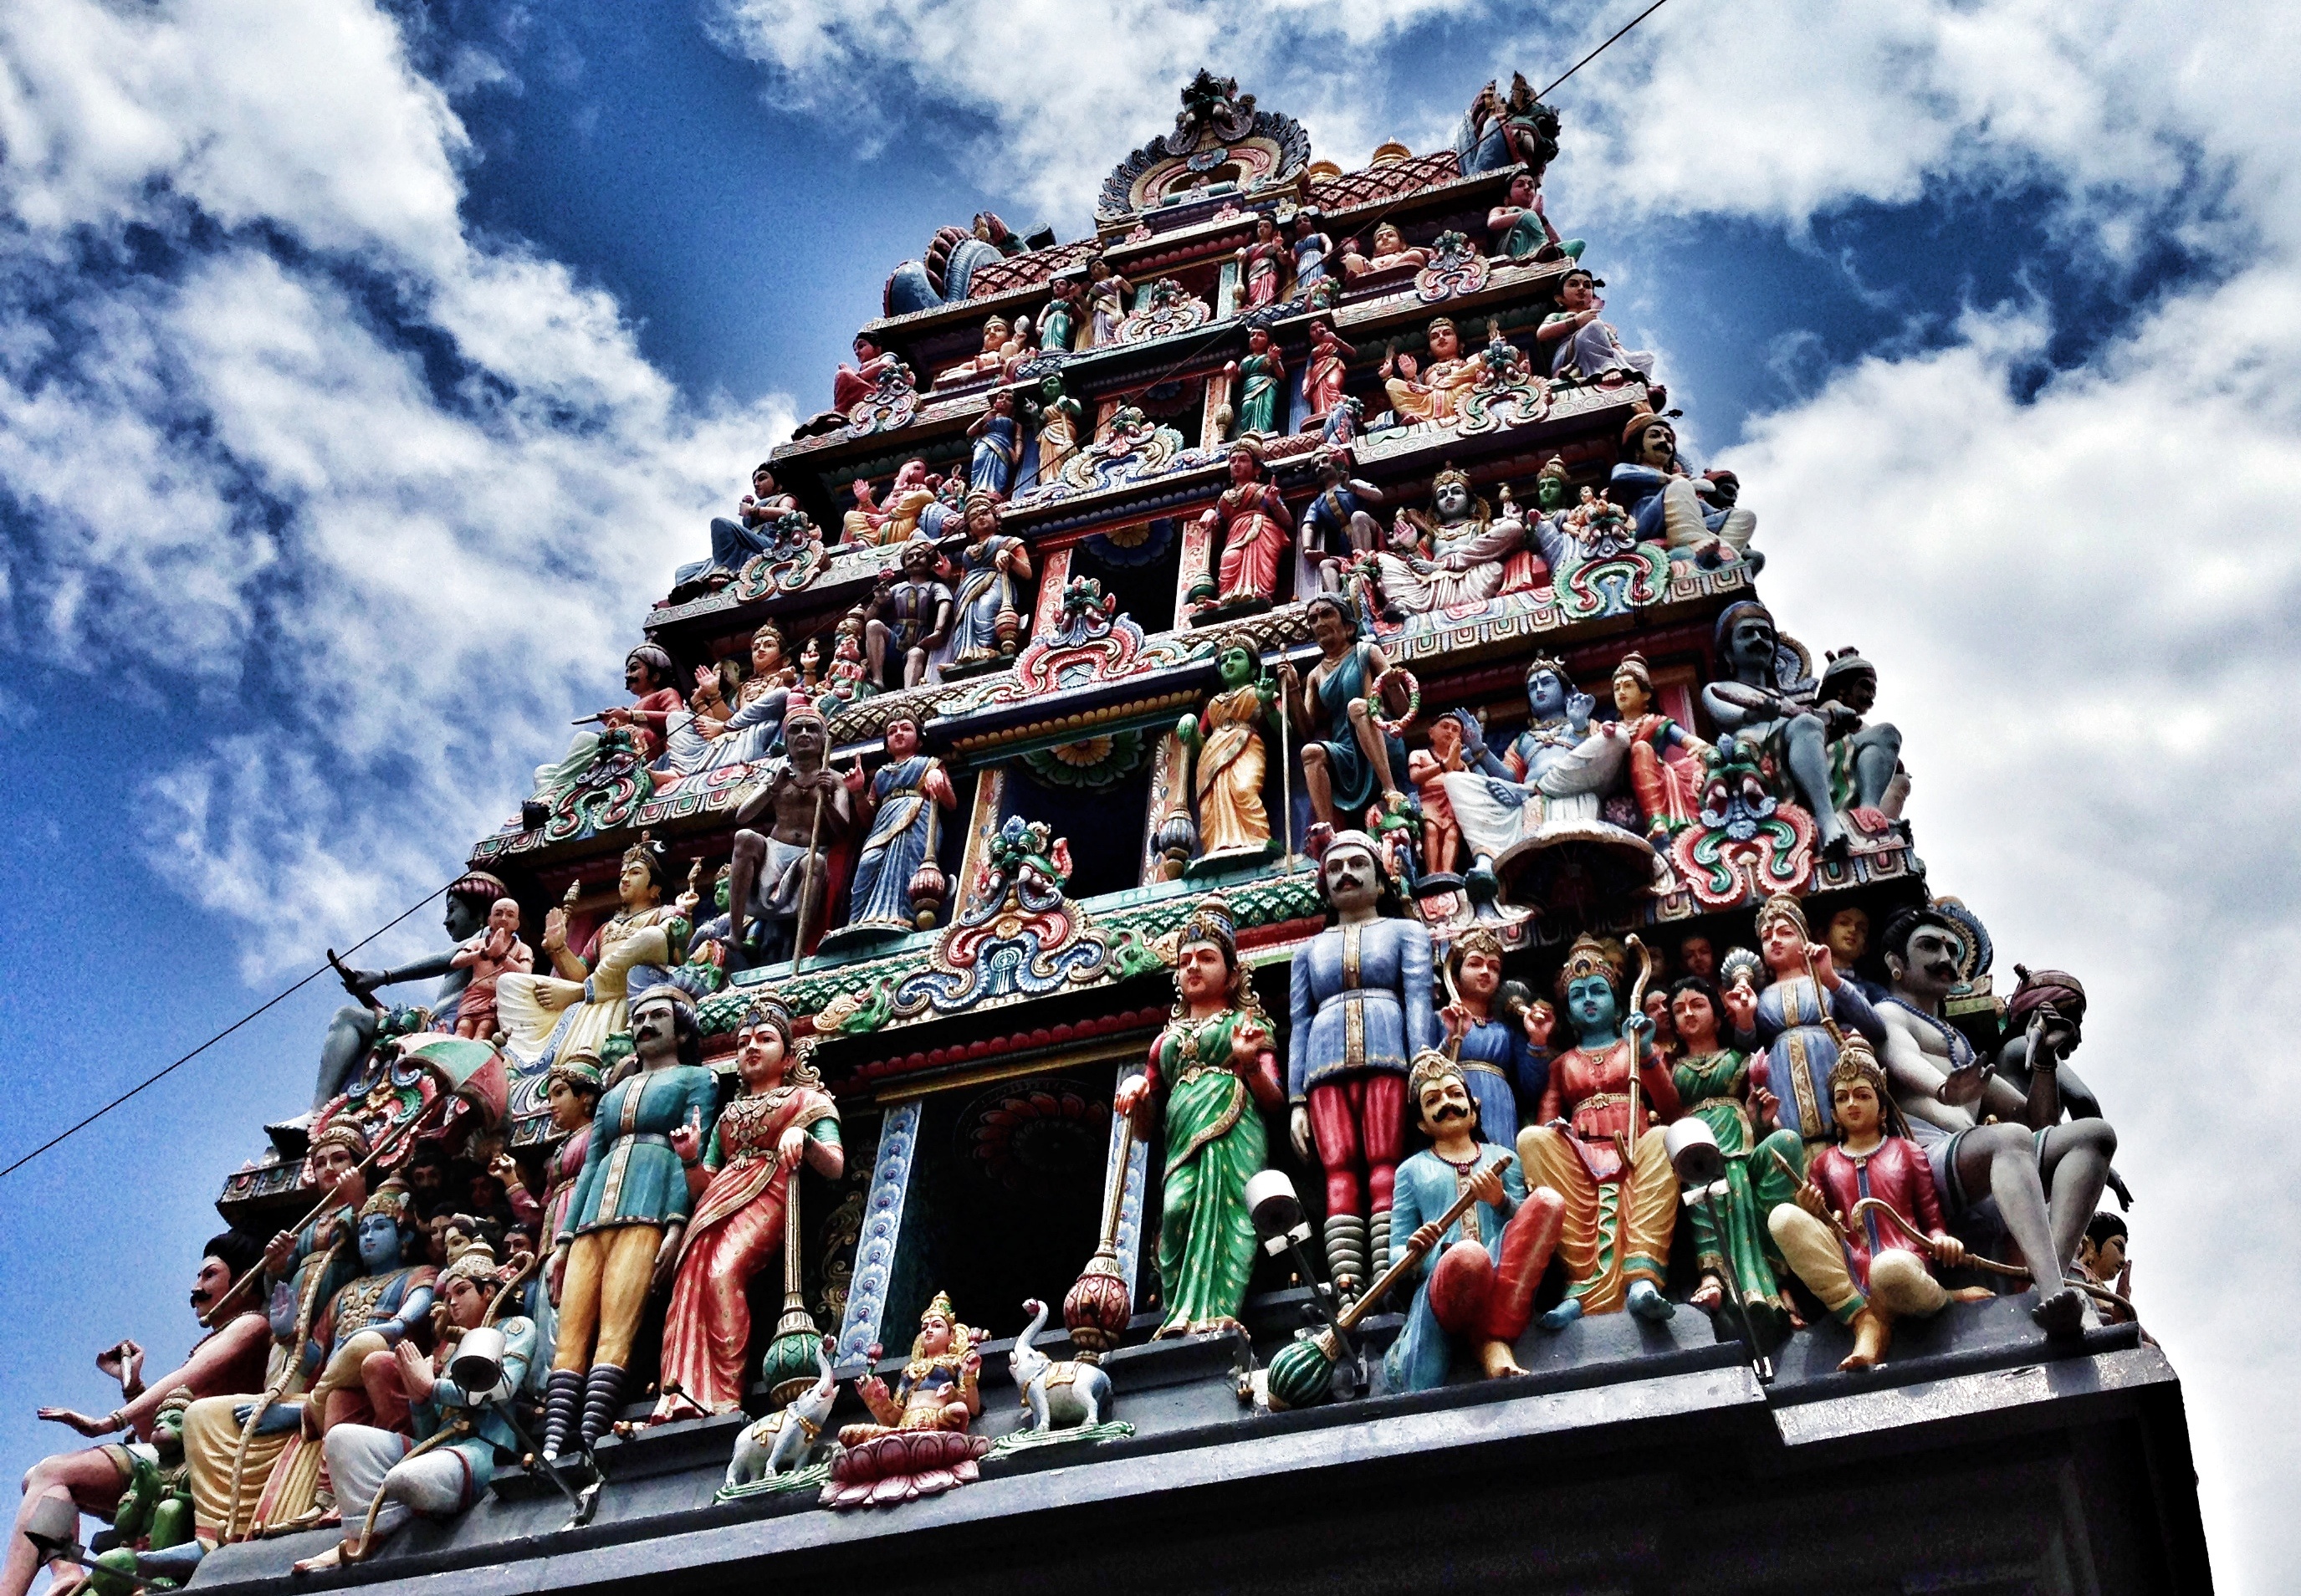
temple, landmark, hindu temple, place of worship, amusement park, tower, shrine, wat